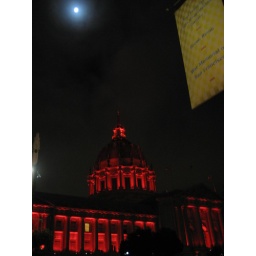
December 1 is world AIDS day.The capitol building was red all over until right around midnight.